Hockney–Falco thesis

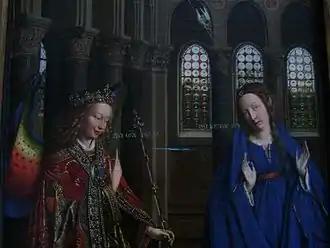
Detail of the "Annunciation", van Eyck, 1434–1436, Washington, with three crown glass windows behind Mary

Leonardo da Vinci's notebooks include several designs for creating concave mirrors. Leonardo also describes a camera obscura in his "Codex Atlanticus" of 1478–1519.